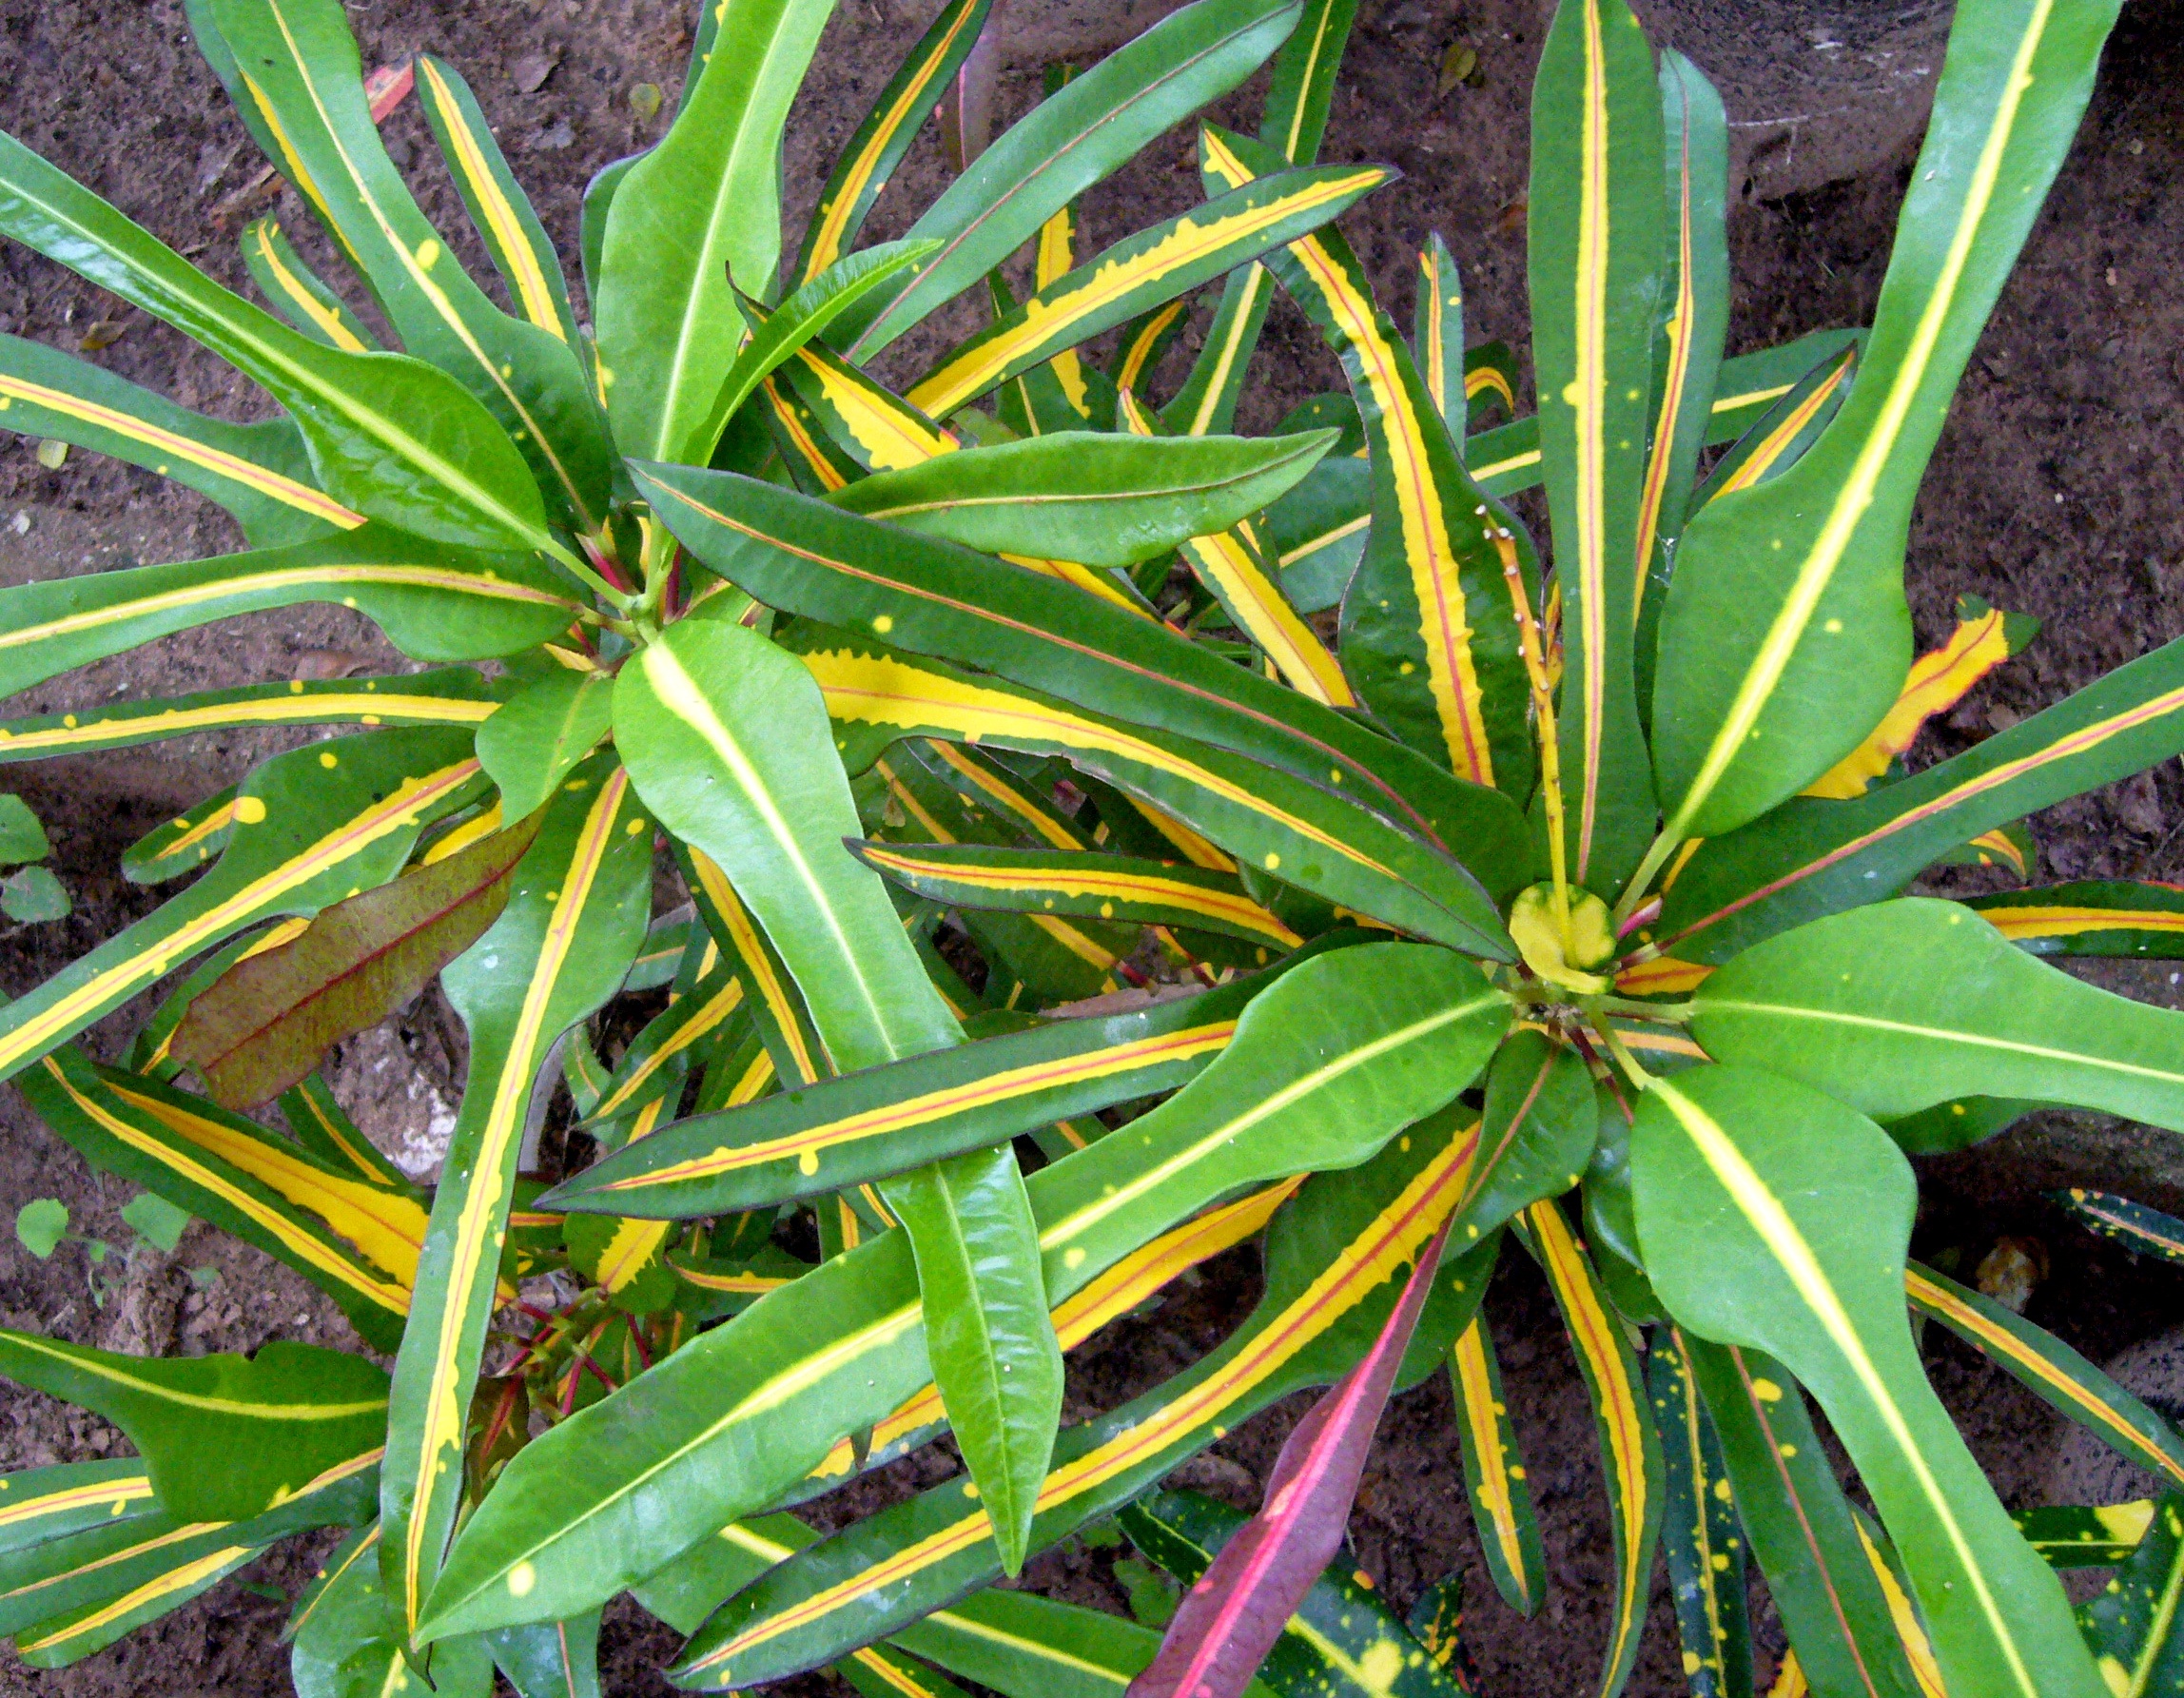
tree, grass, plant, leaf, flower, wild, foliage, botany, garden, flora, croton, flowering plant, grass family, woody plant, land plant, arecales, palm family, saw palmetto